Leland T. Kennedy

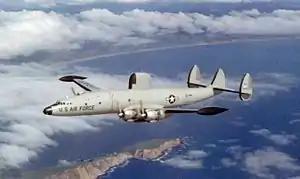
EC-121 Warning Star

Kennedy was commissioned through the Air Force Reserve Officer Training Corps program at the University of Kentucky on 30 May 1955, and went on active duty beginning 31 August 1955. After completing Undergraduate Pilot Training at Vance Air Force Base, Oklahoma, Kennedy entered helicopter training and completed it in March 1957. His first assignment was at Oxnard Air Force Base, California, from March 1957 to March 1959, flying Sikorsky SH-19B search and rescue helicopters, after which he completed Weapons Controller training and was assigned to the 4640th Support Squadron at Norton Air Force Base, California, from December 1960 to August 1962.